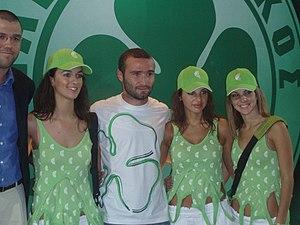
Dimitrios « Dimitris » Salpingídis est un footballeur international grec né le 18 août 1981 à Thessalonique. Il évoluait au poste d'attaquant.